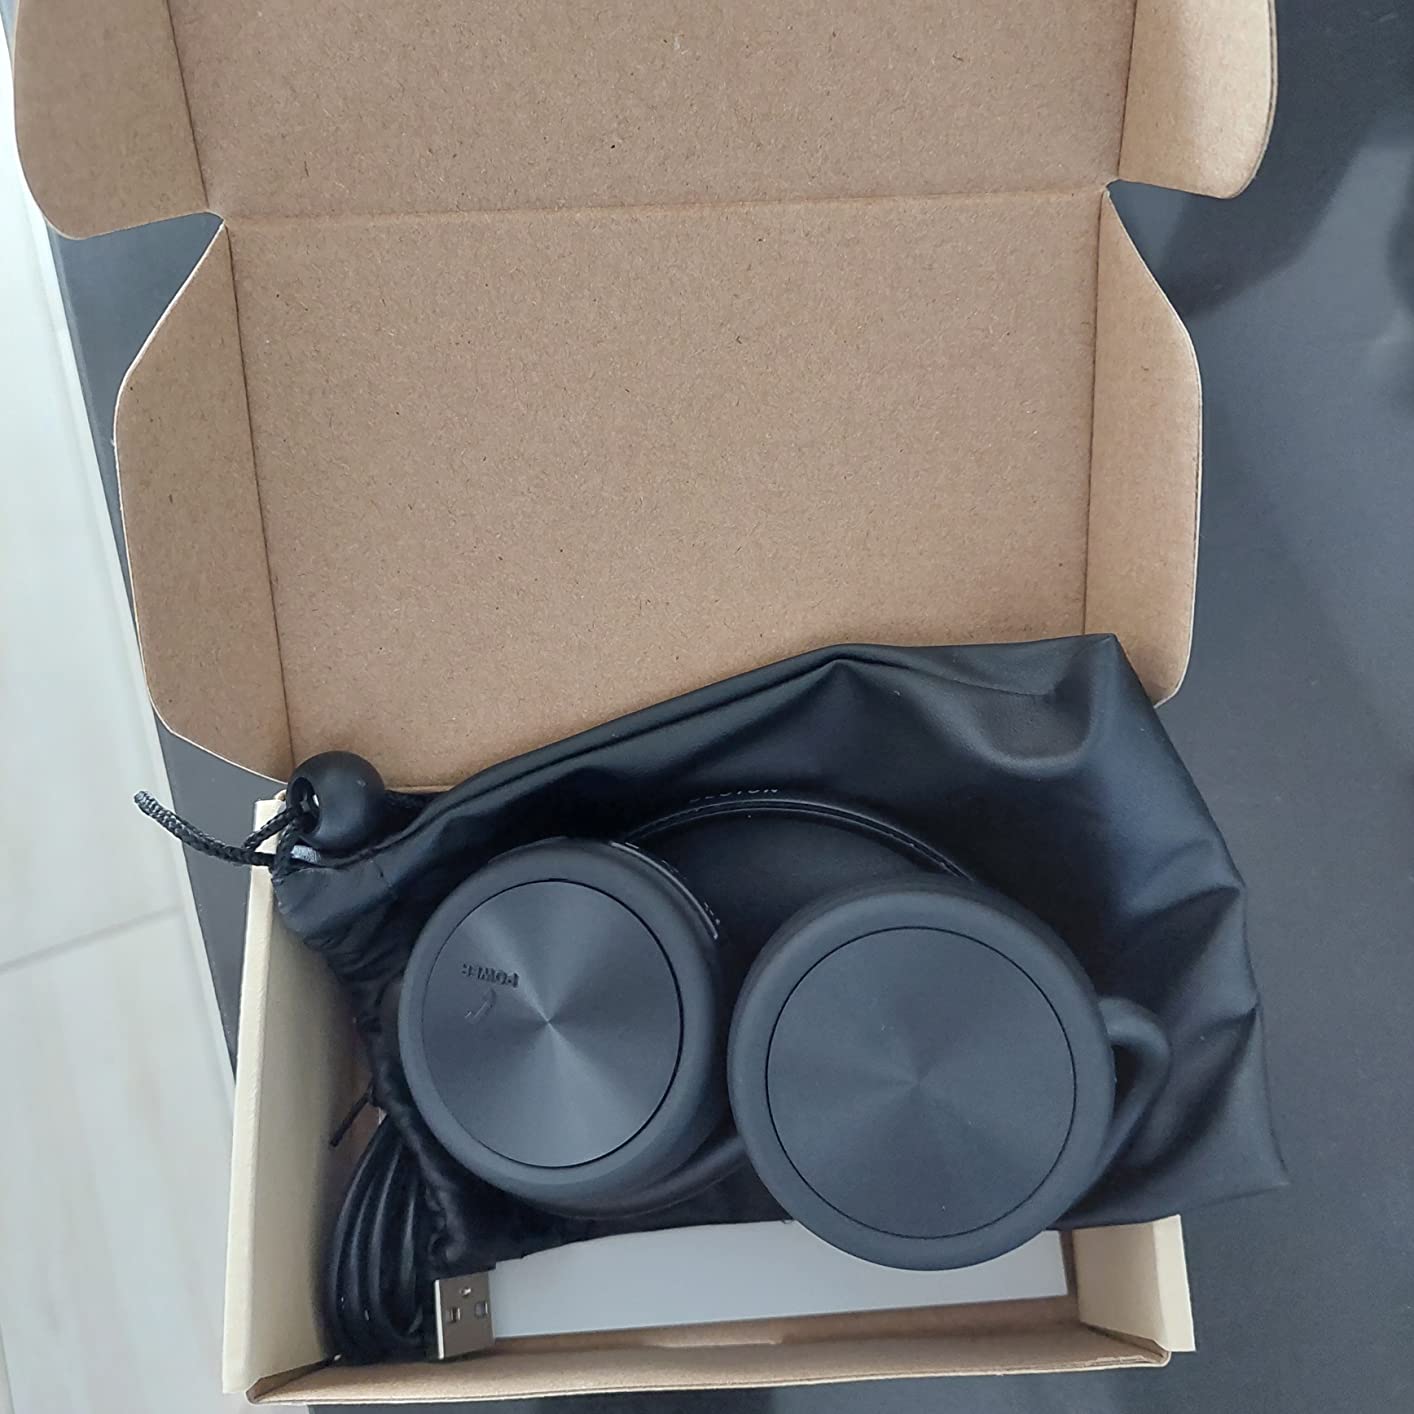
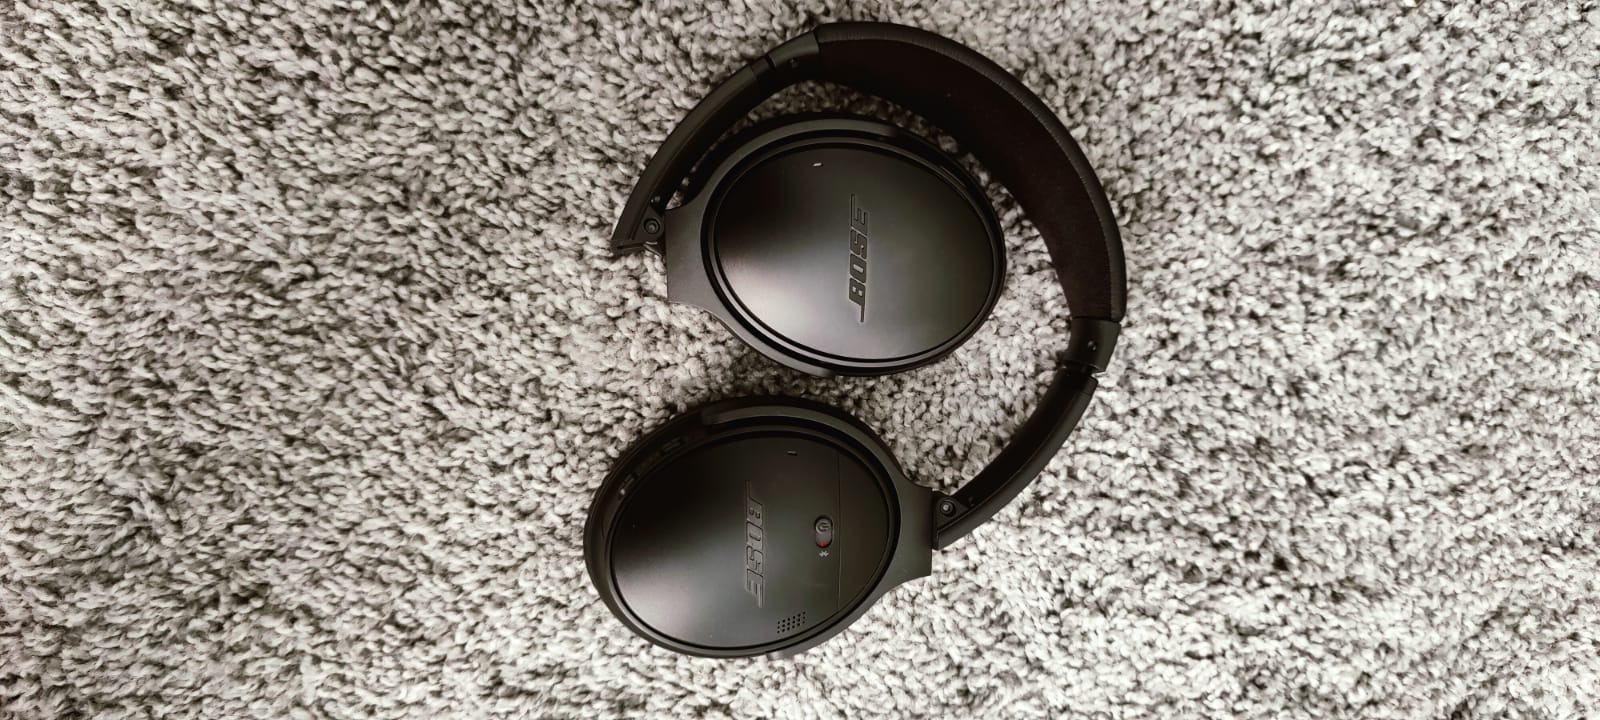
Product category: headphones
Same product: no